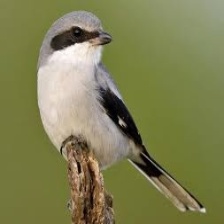
Species: LOGGERHEAD SHRIKE
Scientific name: LANIUS LUDOVICIANUS